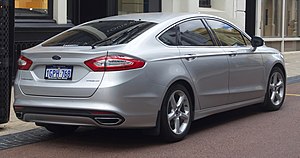
Ford Mondeo (2014) / Historie
Ford Mondeo er en stor mellemklassebil produceret af Ford Motor Company. Denne artikel omhandler den femte modelgeneration, som har været i produktion siden 2014.